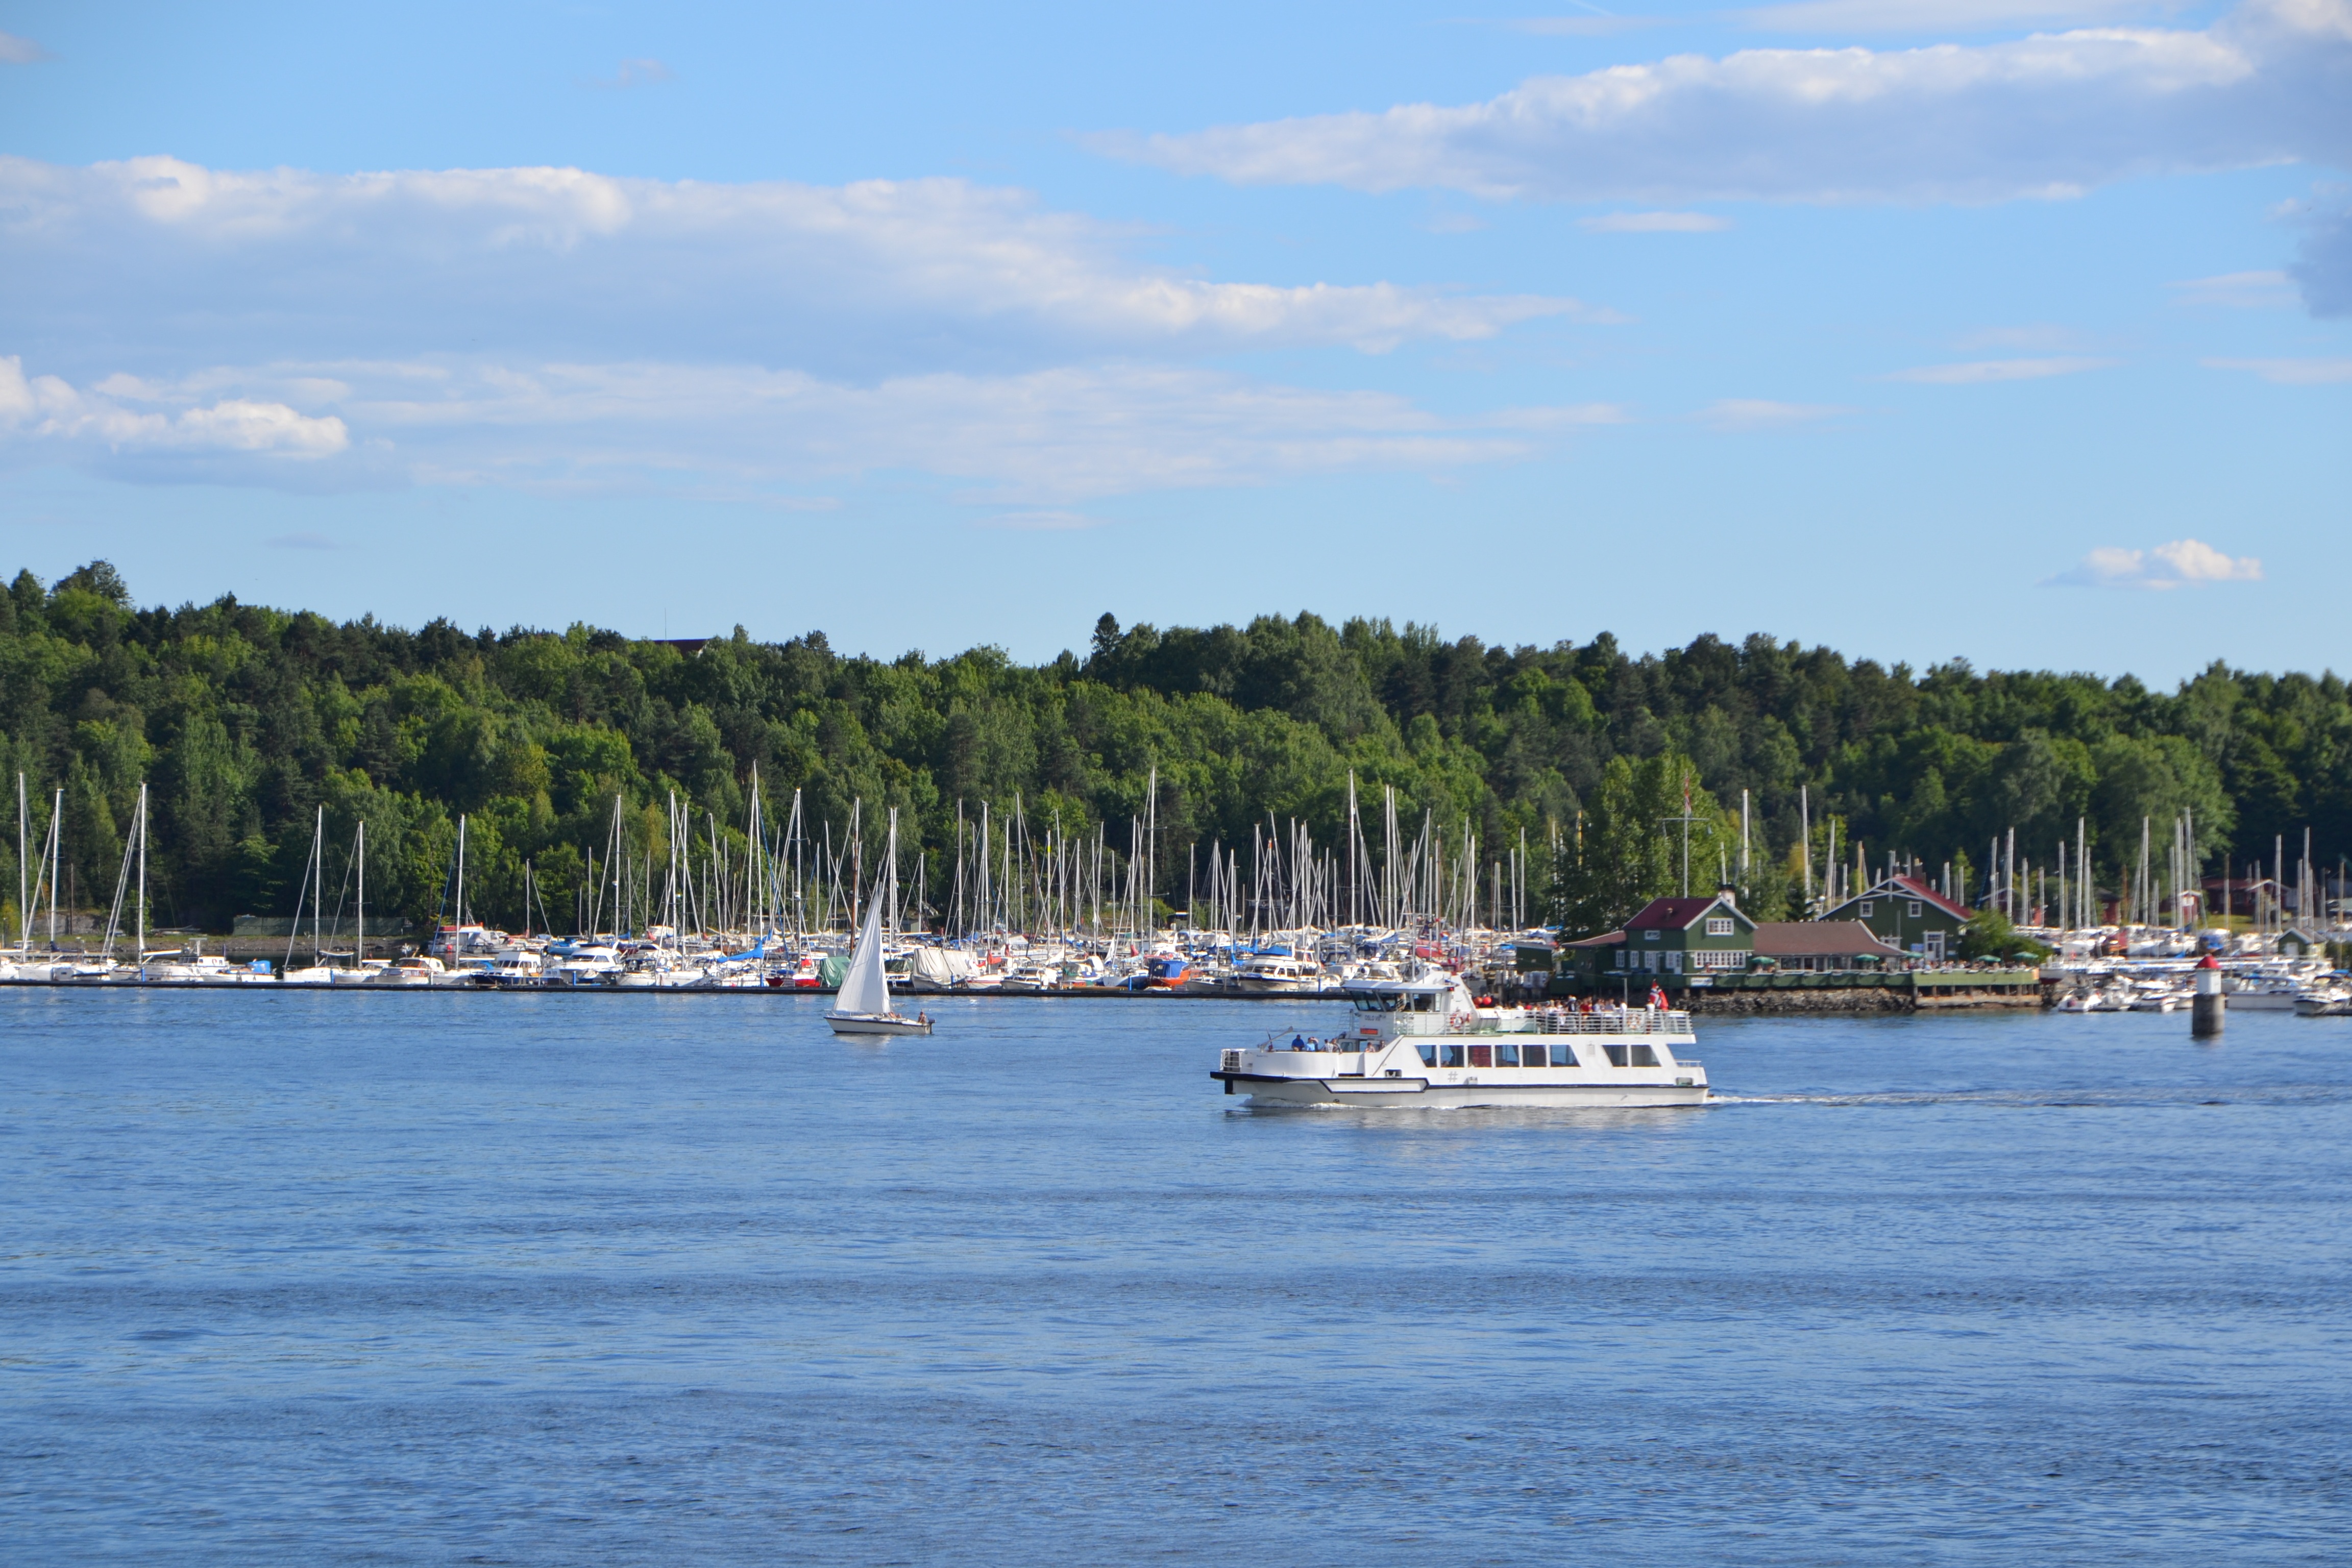
beach, sea, coast, dock, boat, inlet, vehicle, bay, harbor, marina, port, boating, norway, oslo, the oslo fjord